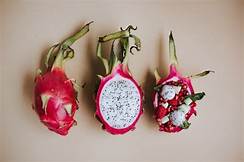
Label: Dragonfruit